J. R. Jayewardene

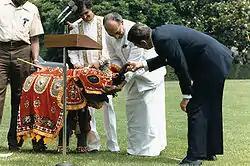
Jayewardene presenting a baby elephant to US President Ronald Reagan and the American people, 1984

In contrast with his predecessor, Sirimavo Bandaranaike, Jayewardena's foreign policy was aligned with American policies (earning him the nickname 'Yankie Dickie') much to the chagrin of India. Before Jayewardena's ascendency into the presidency, Sri Lanka had doors widely open to neighboring India. Jayewardena's tenure in the office restricted the doors to India several times; once an American company tender was granted over an Indian company tender.